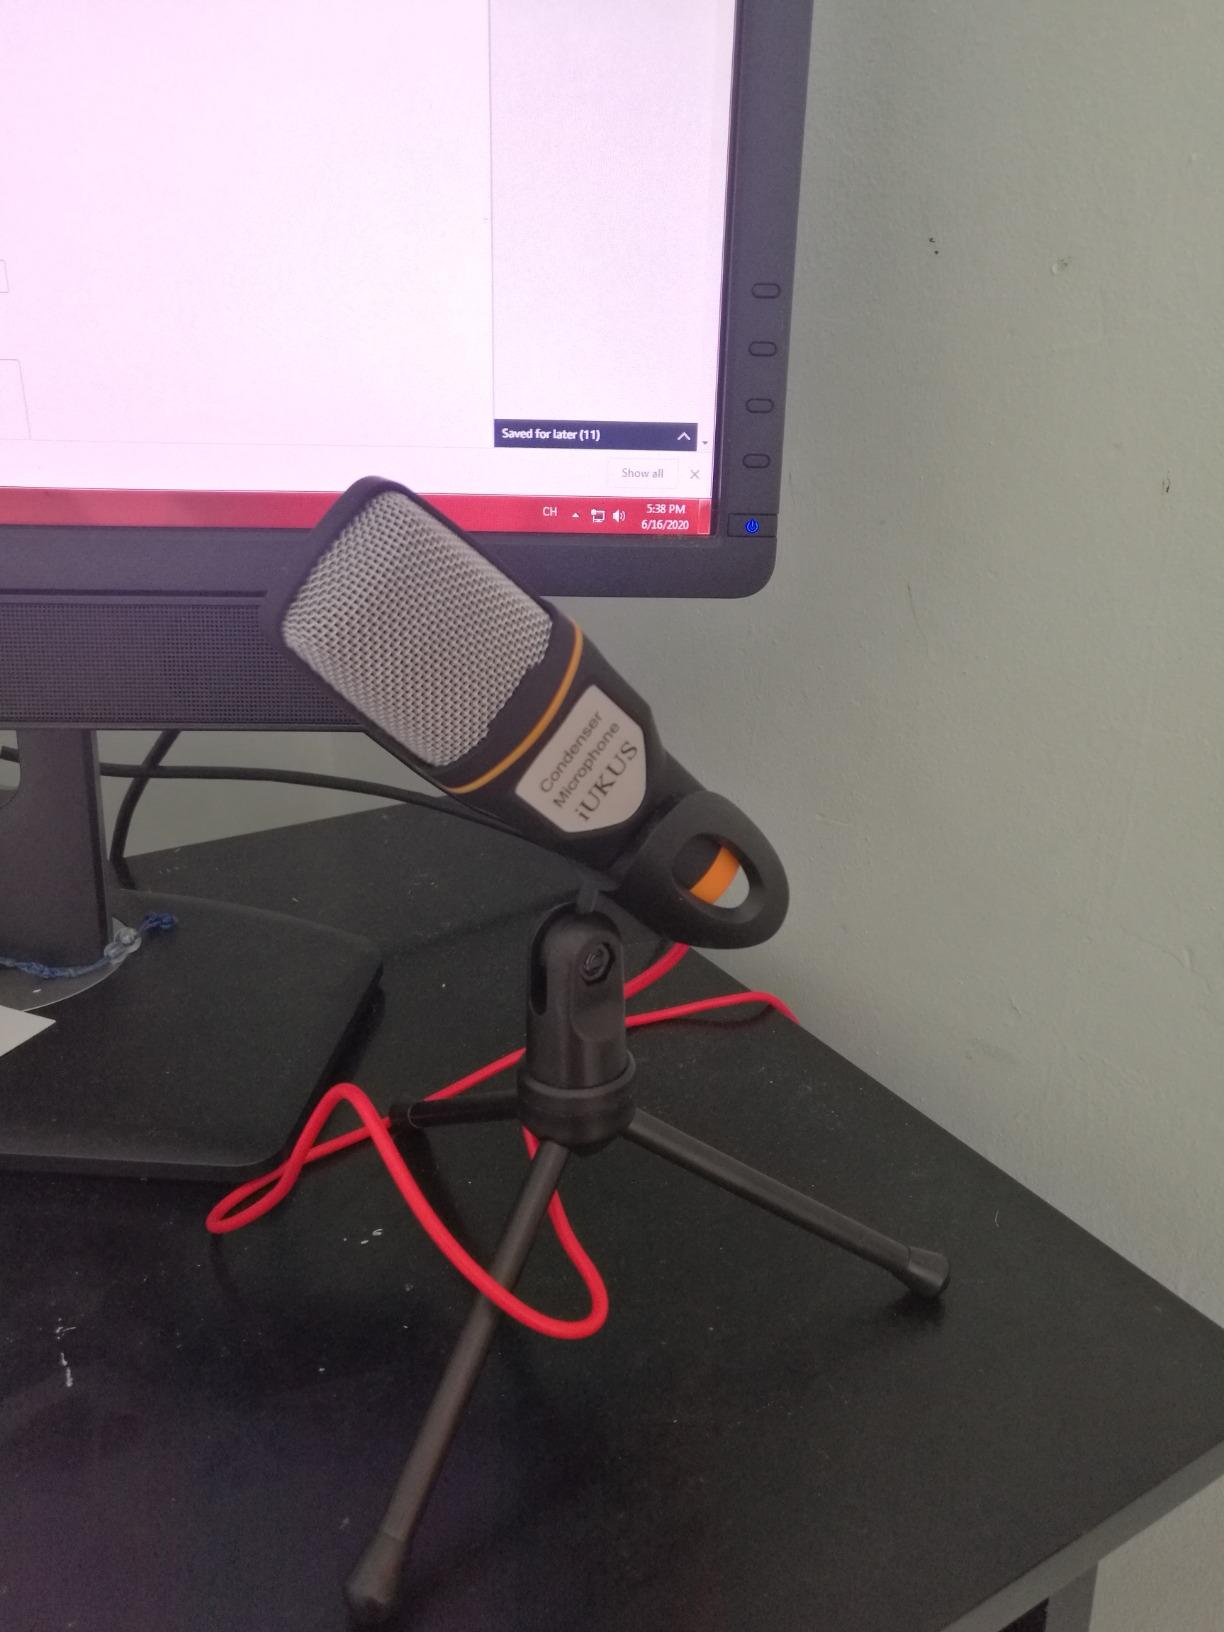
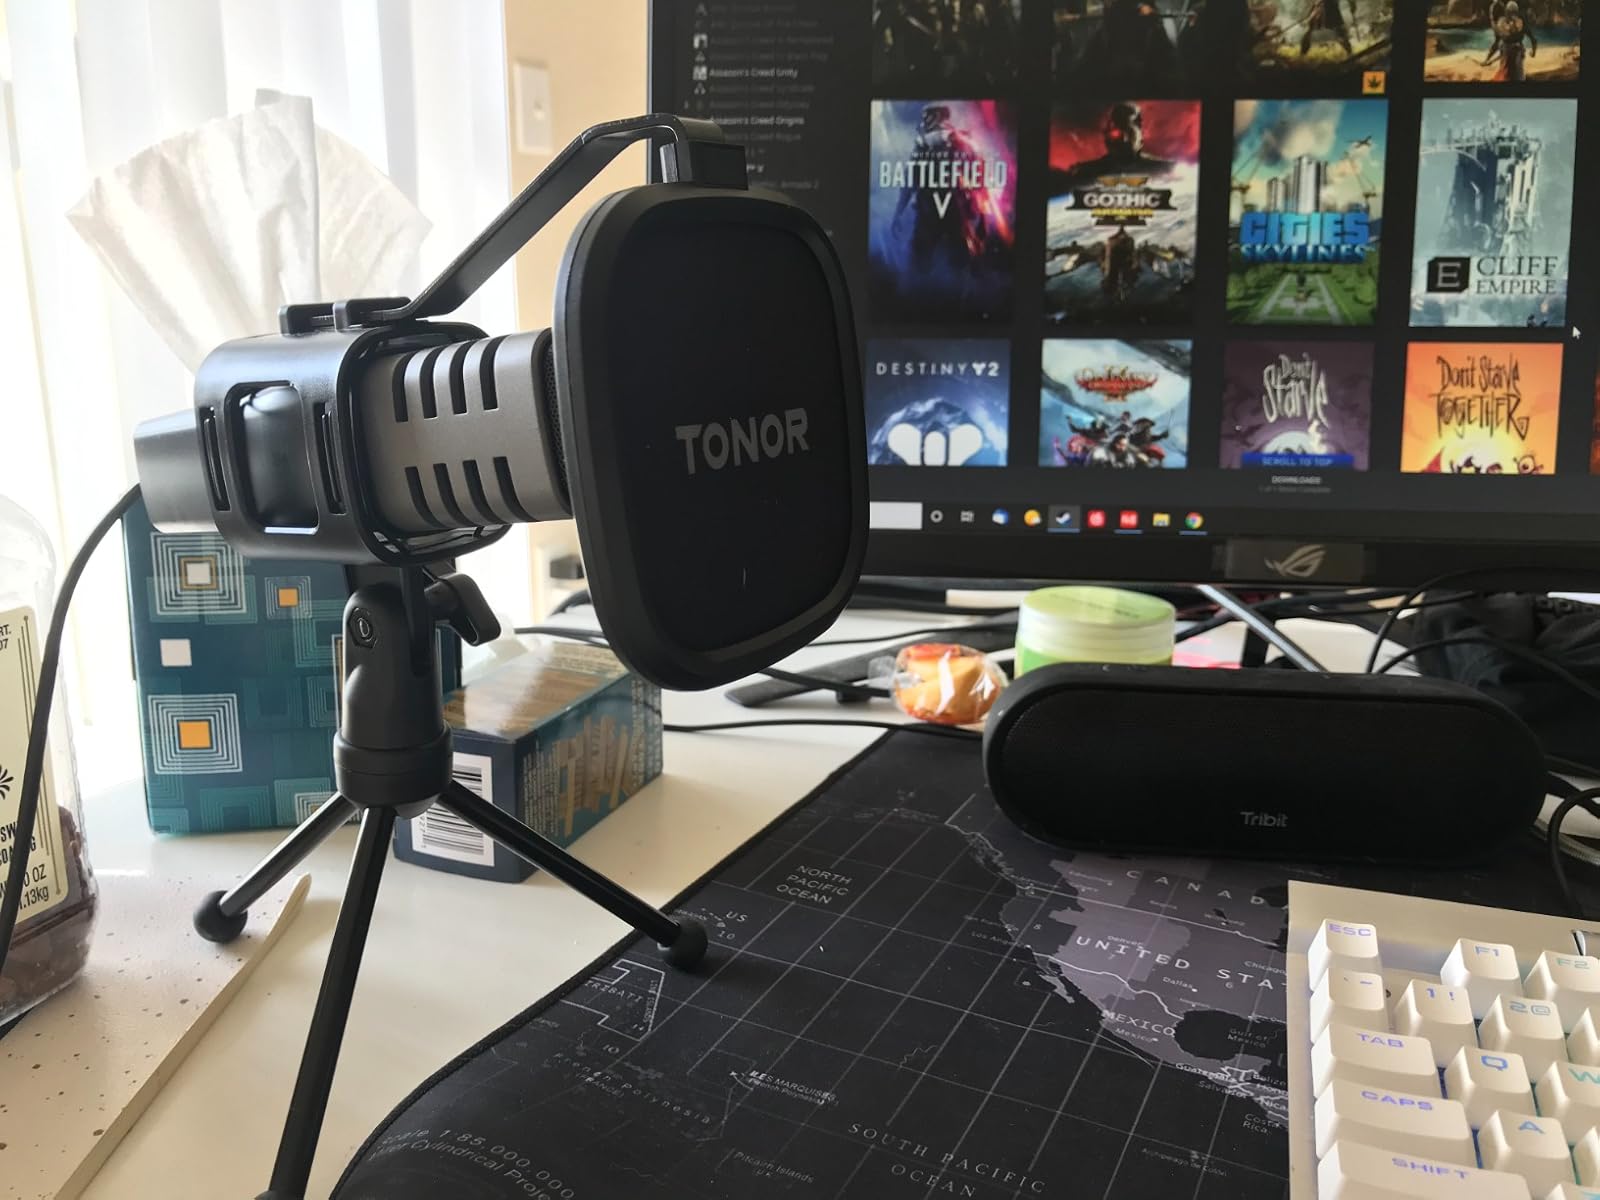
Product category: microphone
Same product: no